S. M. Ikram

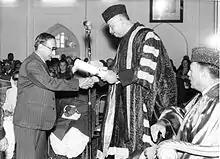
S. M. Ikram receiving an honorary D.Litt. from the Nawab of Kalabagh. Ayub Khan (President of Pakistan) is seated at right.

After obtaining his M.A. (1930) Ikram appeared for the ICS examinations in January 1931 in Delhi. On selection, he was sent in September to Jesus College, Oxford, for two years (1931–1933). On return from England in October Ikram was posted to various positions in the Bombay Presidency (November 1933 to September 1947). At partition, he opted for Pakistan and after attending an official farewell in Puna on September 18, 1947, he emigrated to Pakistan and took up his official position on September 29, 1947. He taught at Columbia University in New York (as a visiting professor in 1953–1954, and visited again in 1958–59 and 1961–62. It was here that he made the transition from literature to history and started writing in English rather than Urdu.